Cress Williams

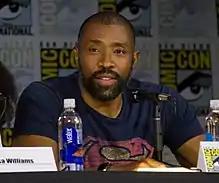
Williams at San Diego Comic-Con in 2017

Cress Williams (born July 26, 1970) is an American actor, known for his roles in "Prison Break" and "Close to Home". His most recent roles include Mayor Lavon Hayes on The CW series "Hart of Dixie" and the title character on The CW's "Black Lightning". Williams is also known for his recurring role as Terrence "Scooter" Williams on Fox's "Living Single" and as Inspector Antwon Babcock on "Nash Bridges".